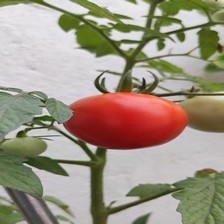
Label: tomato